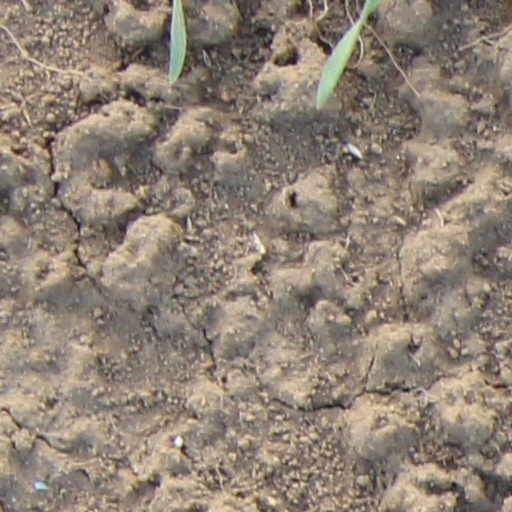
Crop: wheat